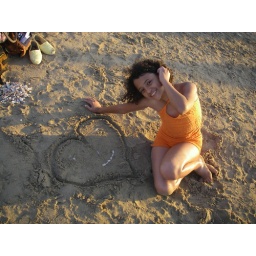
This girl Mayaar drew this heart in the sand and made a smiley face out of seashells for us.